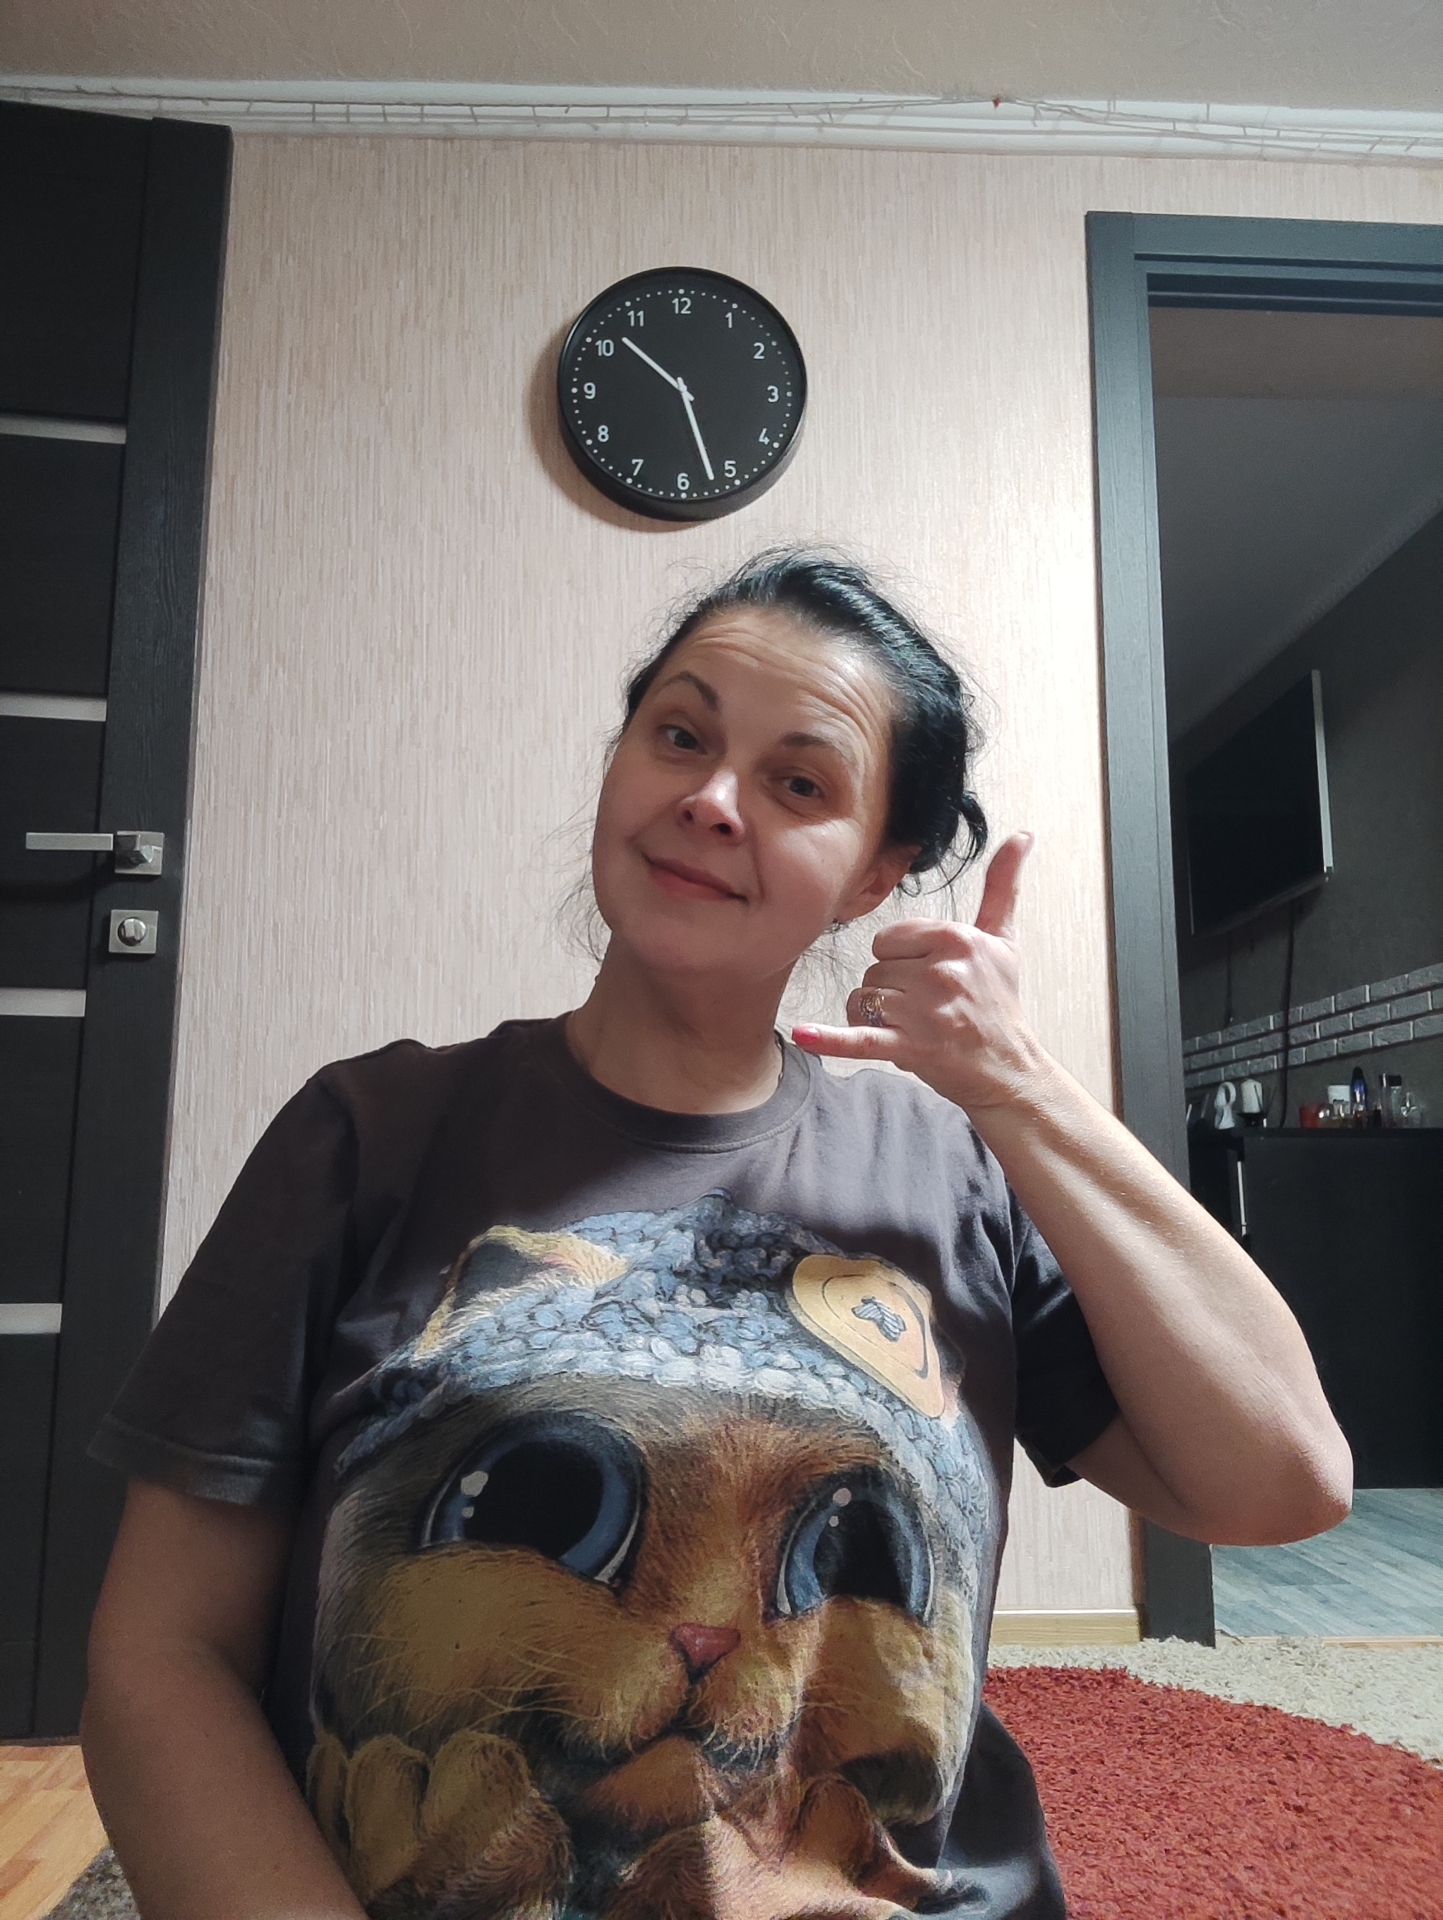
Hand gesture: call